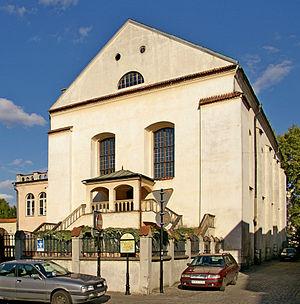
La Synagogue Isaac Jakubowicz, dénommée plus simplement Synagogue Isaac et située 18 rue Kupa, était la plus grande synagogue du quartier Kazimierz de Cracovie. Kazimierz était jusqu'à la Seconde Guerre mondiale, le quartier juif de la ville, qui regroupait la majeure partie des 65 000 Juifs sur le quart de million d'habitants de la Cracovie d'avant-guerre.